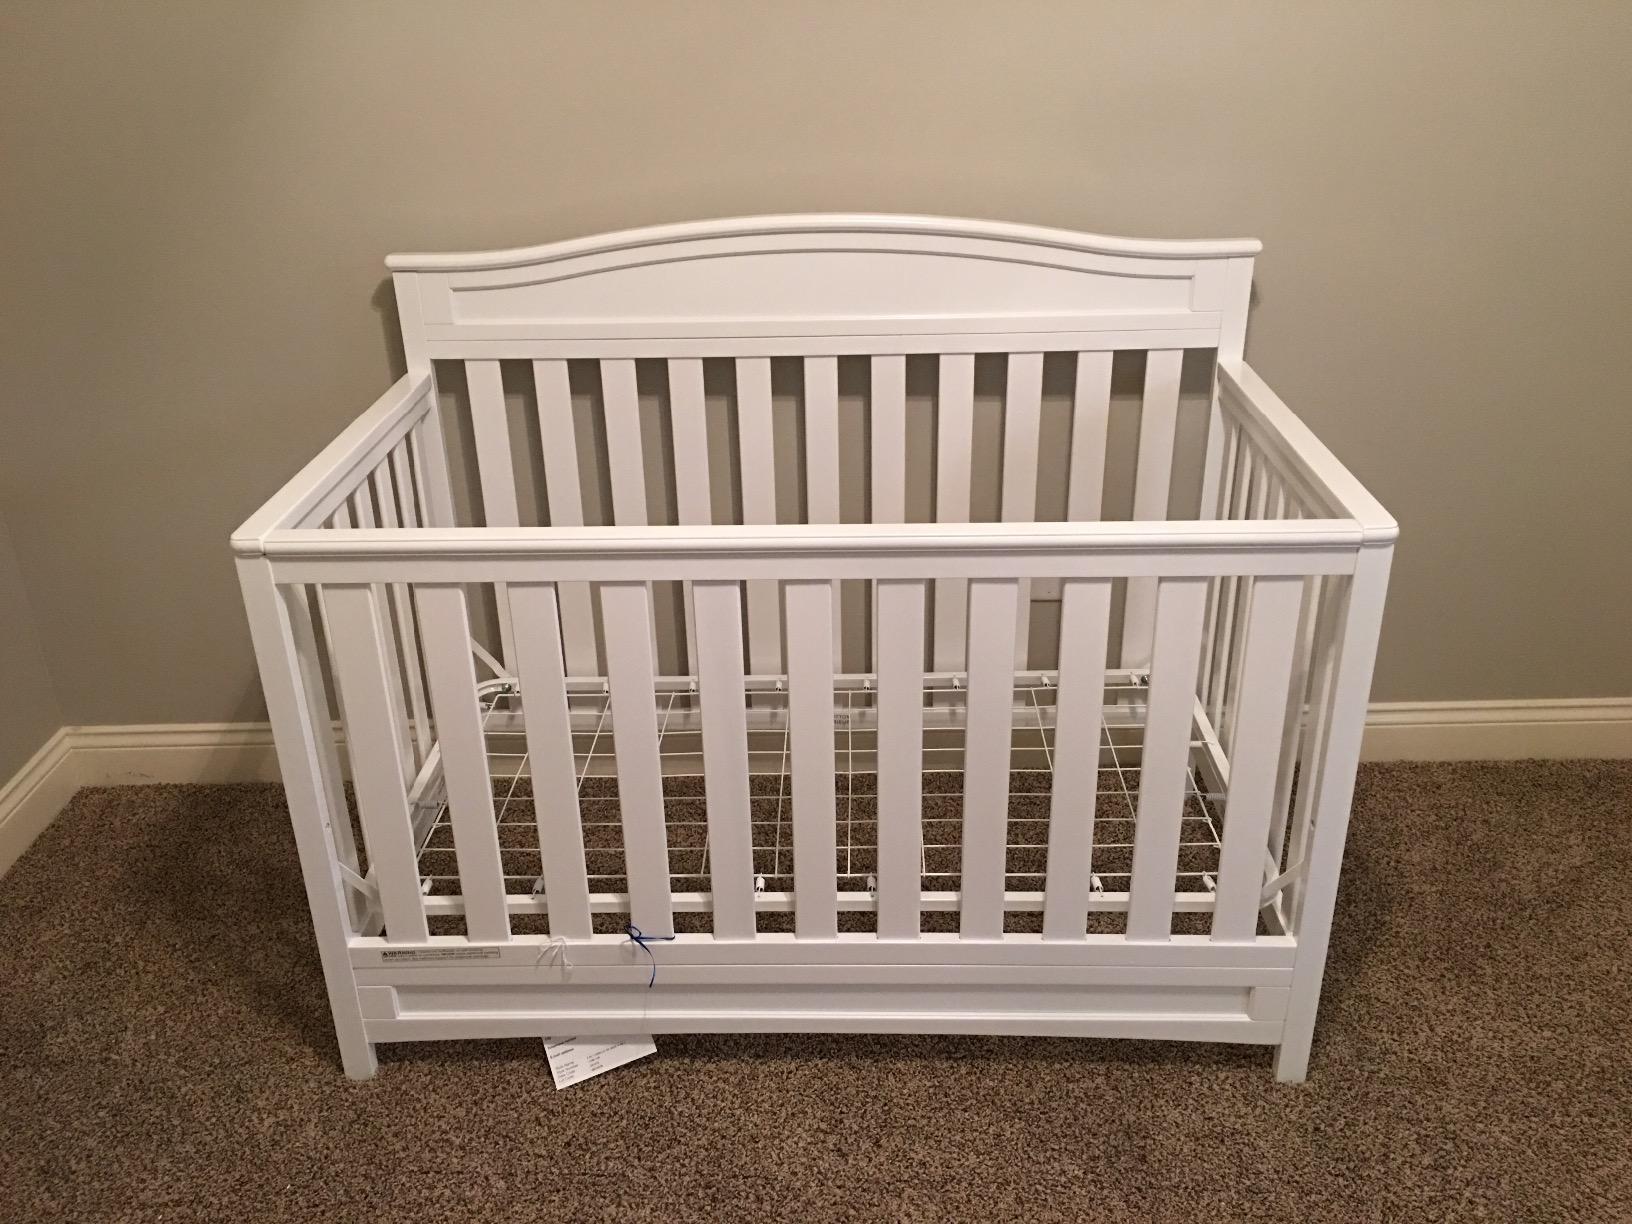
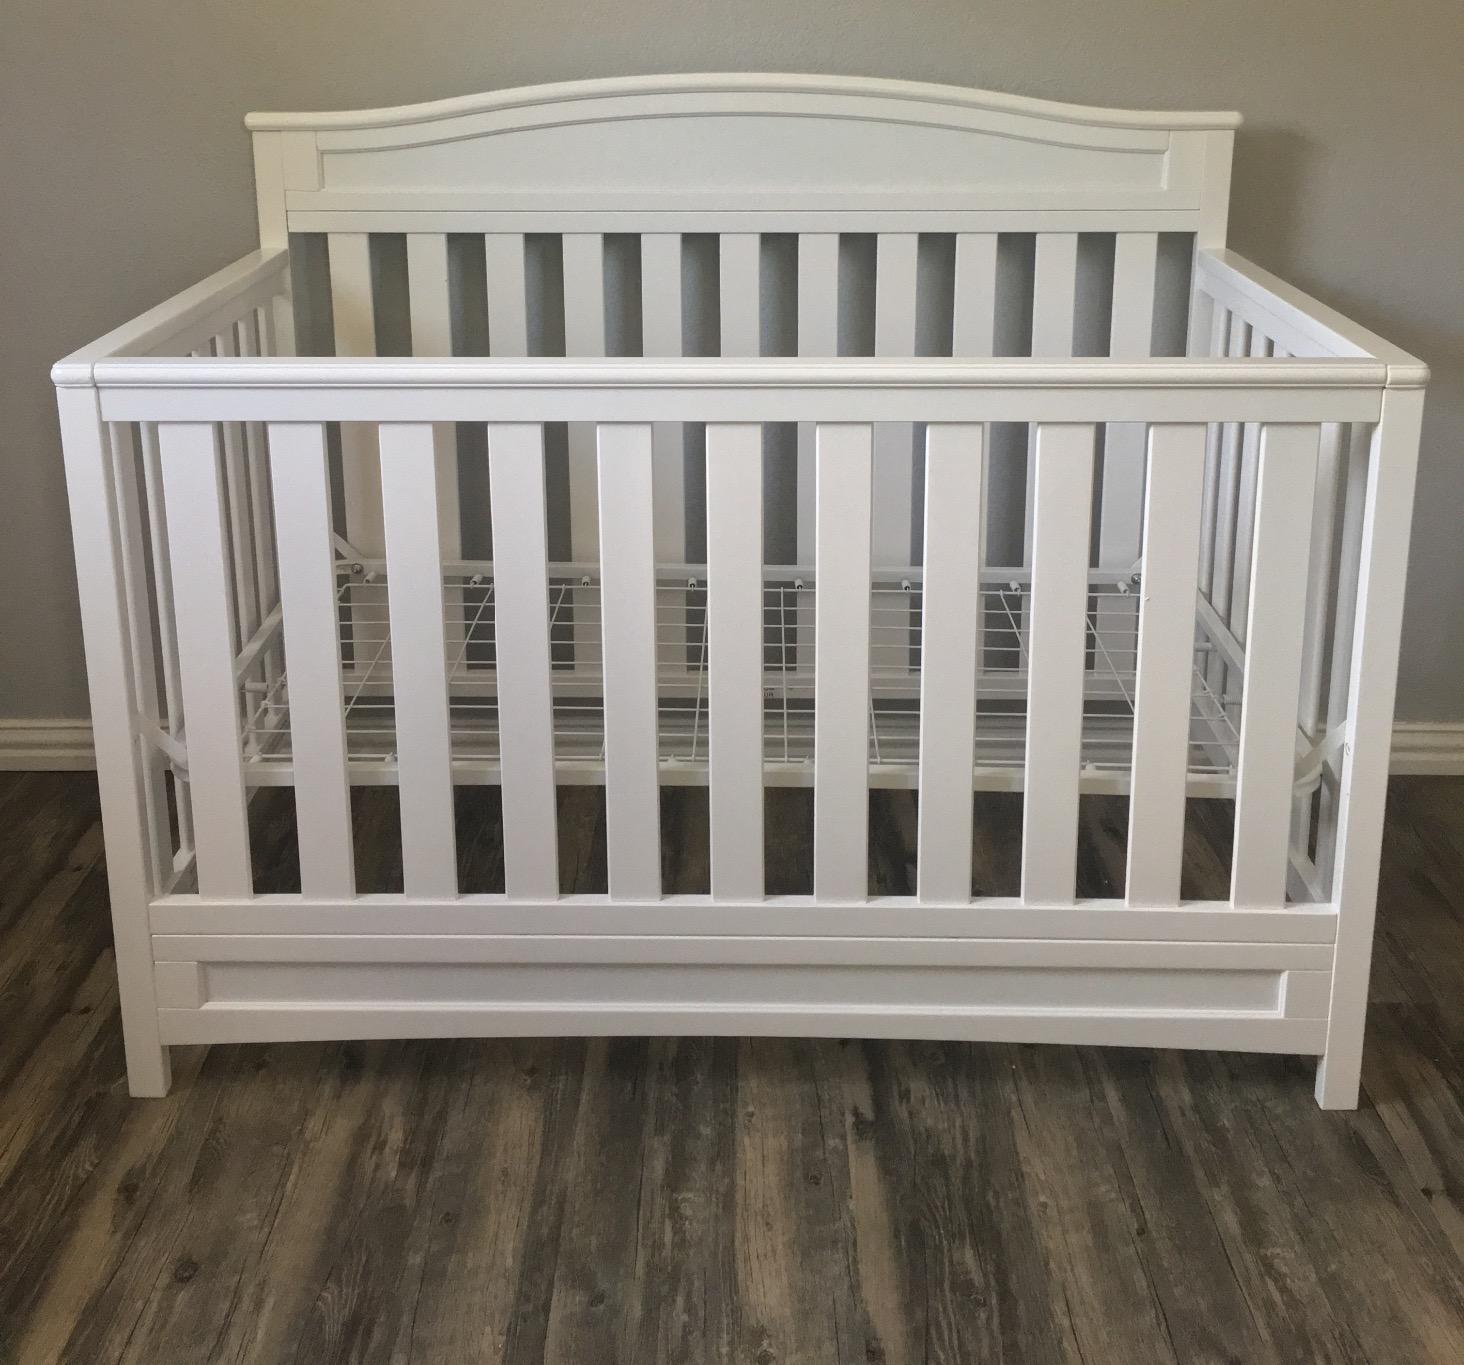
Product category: products_crib
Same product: yes